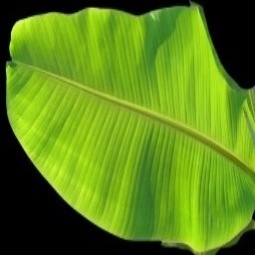
Label: Healthy